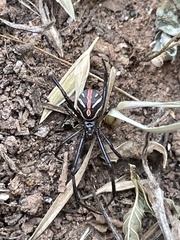
Species: Lactrodectus_hesperus